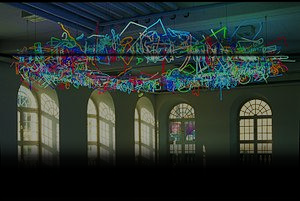
Maurizio Nannucci est un artiste italien.